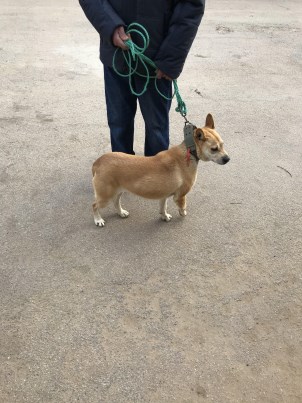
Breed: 3336-n000121-chinese_rural_dog